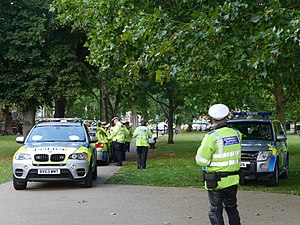
Bombesprængningen ved Parsons Green
Bombesprængningen ved Parsons Green var et bombeangreb, der fandt sted 15. september 2017 kl. 8.20 i et London Underground-tog ved stationen Parsons Green. Islamisk Stat tog skylden for eksplosionerne, som myndighederne efterforsker som terror.